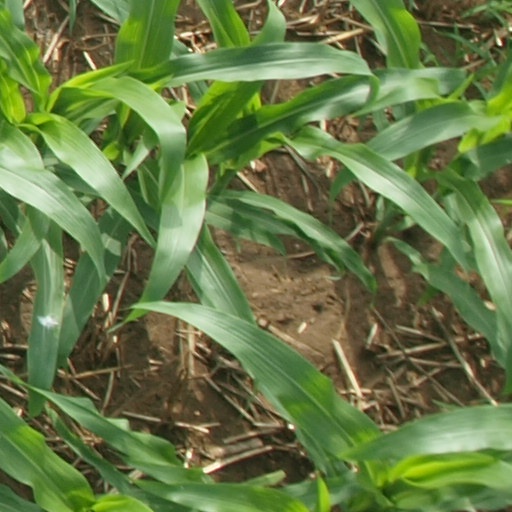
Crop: maize; corn